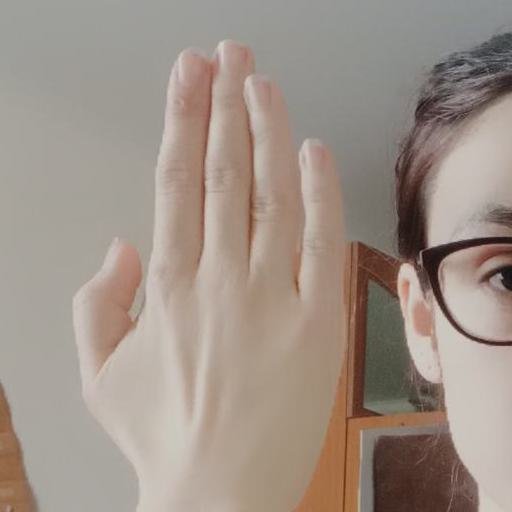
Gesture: stop_inverted